Wedding in Paris

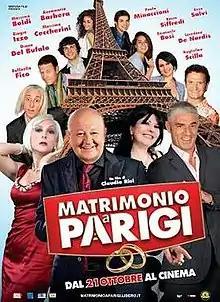

Matrimonio a Parigi (internationally released as Wedding in Paris) is a 2011 Italian comedy film directed by Claudio Risi and starring Massimo Boldi.